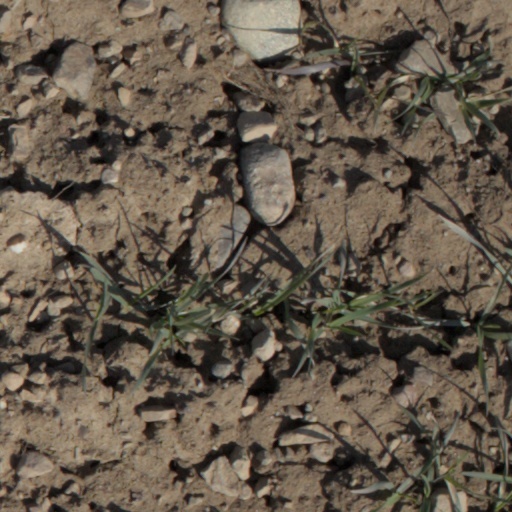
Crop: wheat